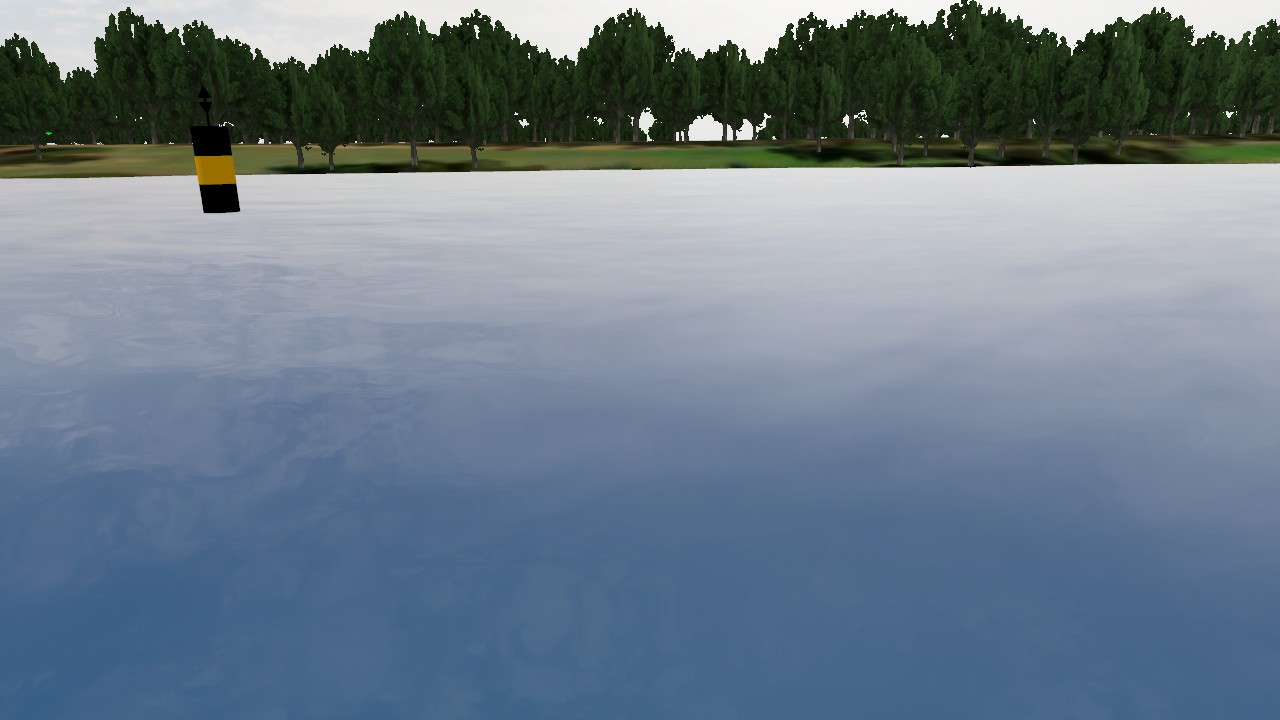
Label: cardinal_east
Descriptions: yellow band in the center ||| looks like two triangles touching at the bases in 2D image ||| two black cones with base to base on the buoy top mark